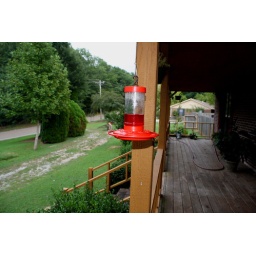
This is the dominant male that stays perched in a tree about 10 feet away.